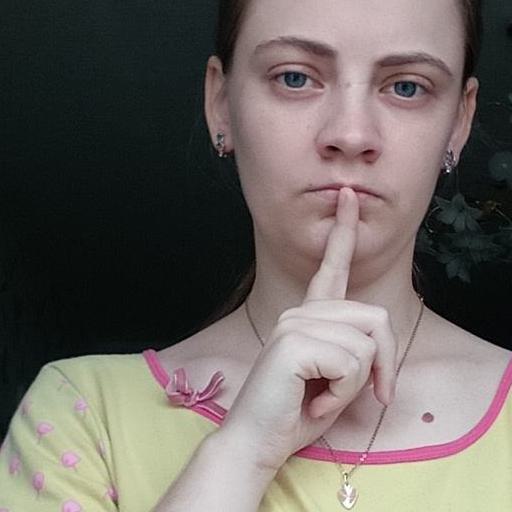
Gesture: mute